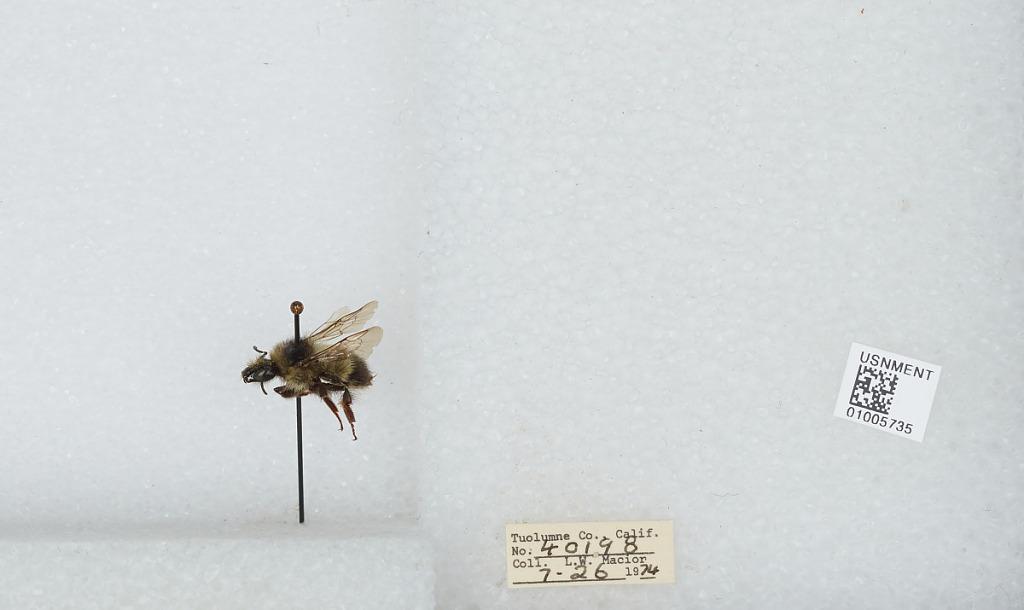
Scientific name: Bombus (Pyrobombus) flavifrons Cresson
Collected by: L. Macior
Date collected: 1974-7-26
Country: United States
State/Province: California
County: Tuolumne
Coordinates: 38.02, -119.94